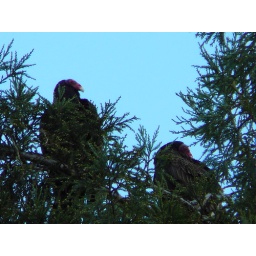
Pair of vultures in a pine tree